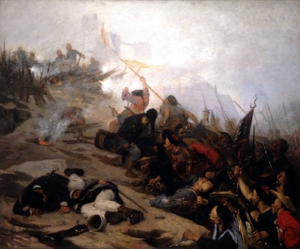
Siège de Tuyên Quang (1884-1885), par Hippolyte Charlemagne
La Légion étrangère est un corps de l'Armée de terre française disposant d'un commandement particulier et comportant plusieurs spécialités : infanterie, cavalerie, génie et troupes aéroportées. La Légion est également indépendante du point de vue de son recrutement.
Le siège de Tuyên Quang est un épisode de la guerre franco-chinoise survenu au Tonkin, dans l'actuelle province vietnamienne de Tuyên Quang : deux compagnies du 1ᵉʳ bataillon du 1ᵉʳ régiment étranger de la Légion étrangère commandées par le chef de bataillon Marc-Edmond Dominé y sont assiégées en vain par les Pavillons noirs du 23 novembre 1884 au 28 février 1885.